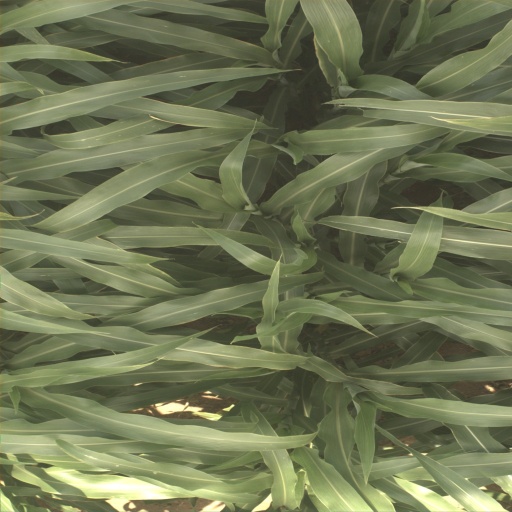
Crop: sorghum